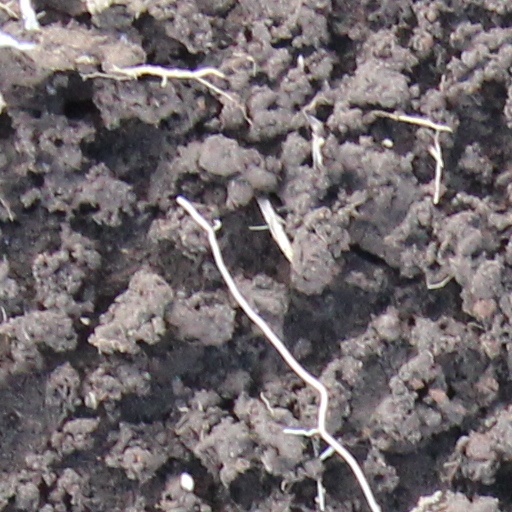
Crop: wheat